Ludivine Reding

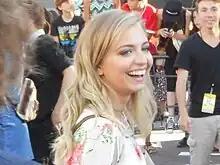

Vénutia-Ludivine Dubé Reding (born 6 February 1997), professionally known as Ludivine Reding, is an actress from Montreal, Canada. She played Fanny Couture in the television series "Fugueuse". Her father is a Belgian immigrant and her mother is from Quebec.